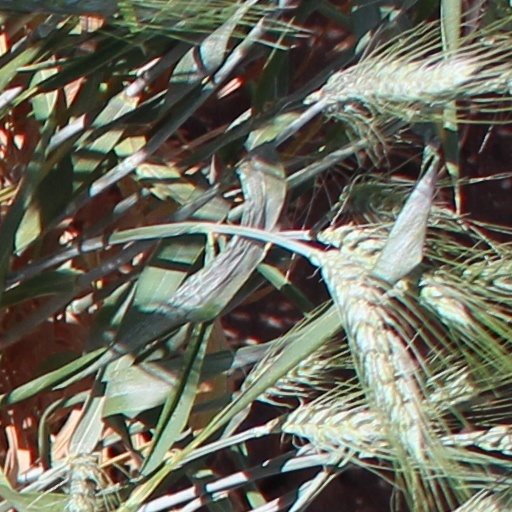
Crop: wheat